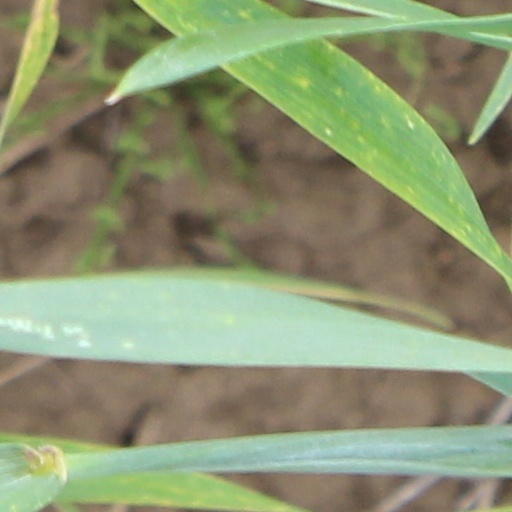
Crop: wheat